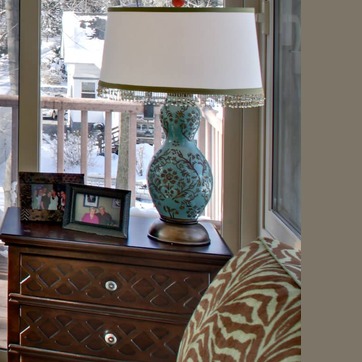
Material: ceramic